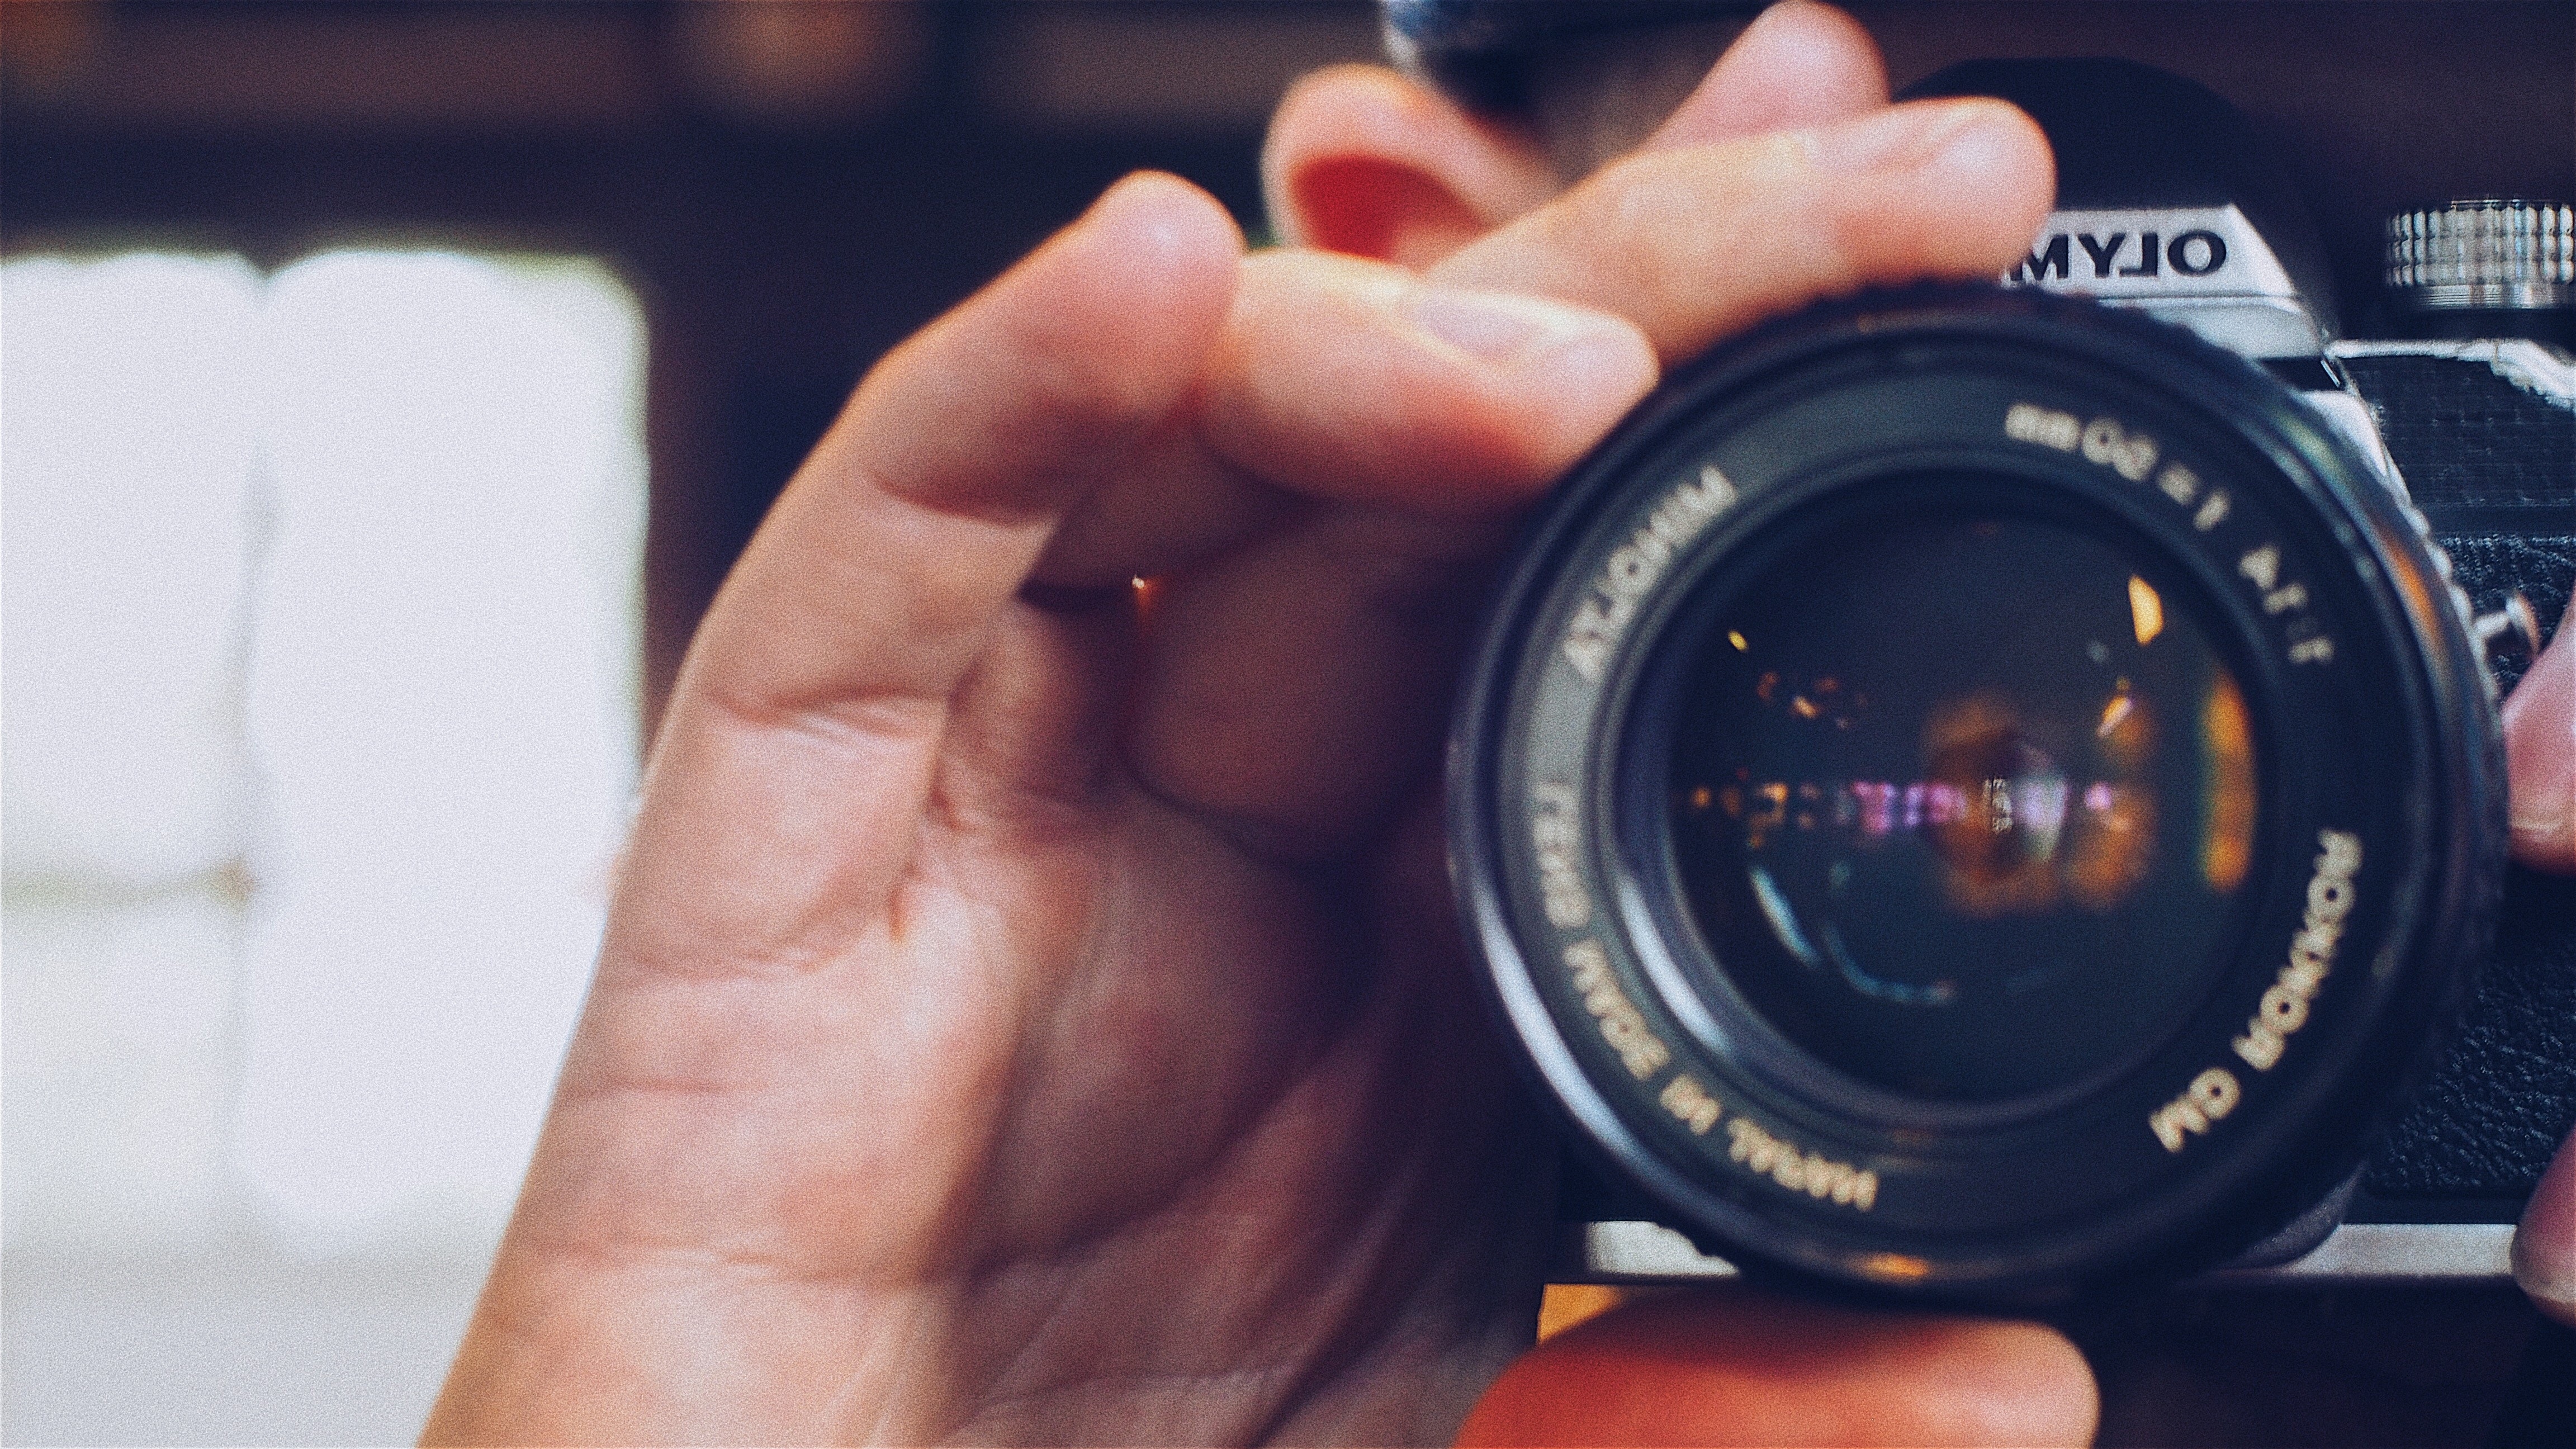
cameras optics, lens, camera lens, camera, Point and shoot camera, camera accessory, product, hand, finger, photography, mirrorless interchangeable lens camera, single lens reflex camera, reflex camera, photographer, close up, human, digital camera, stock photography, nail, macro photography, Material property, thumb, digital slr, camera operator